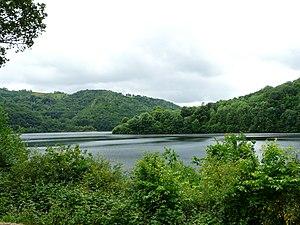
Le lac de Bort-les-Orgues vu depuis le nord, entre les communes de Larodde (Puy-de-Dôme, Auvergne, au premier plan) et Confolent-Port-Dieu (Corrèze, Limousin, à l'arrière plan).
Larodde est une commune française située dans le département du Puy-de-Dôme, en région Auvergne-Rhône-Alpes.